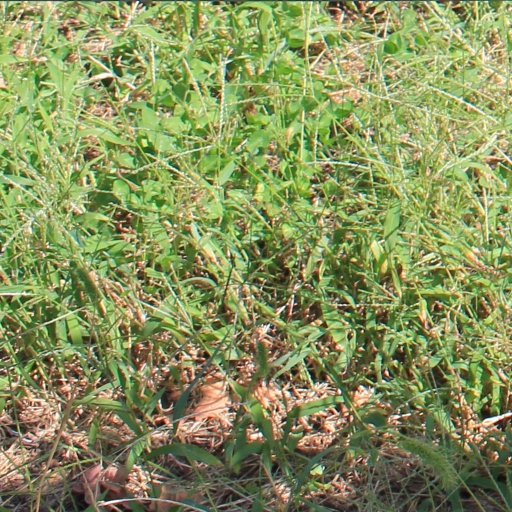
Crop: grape